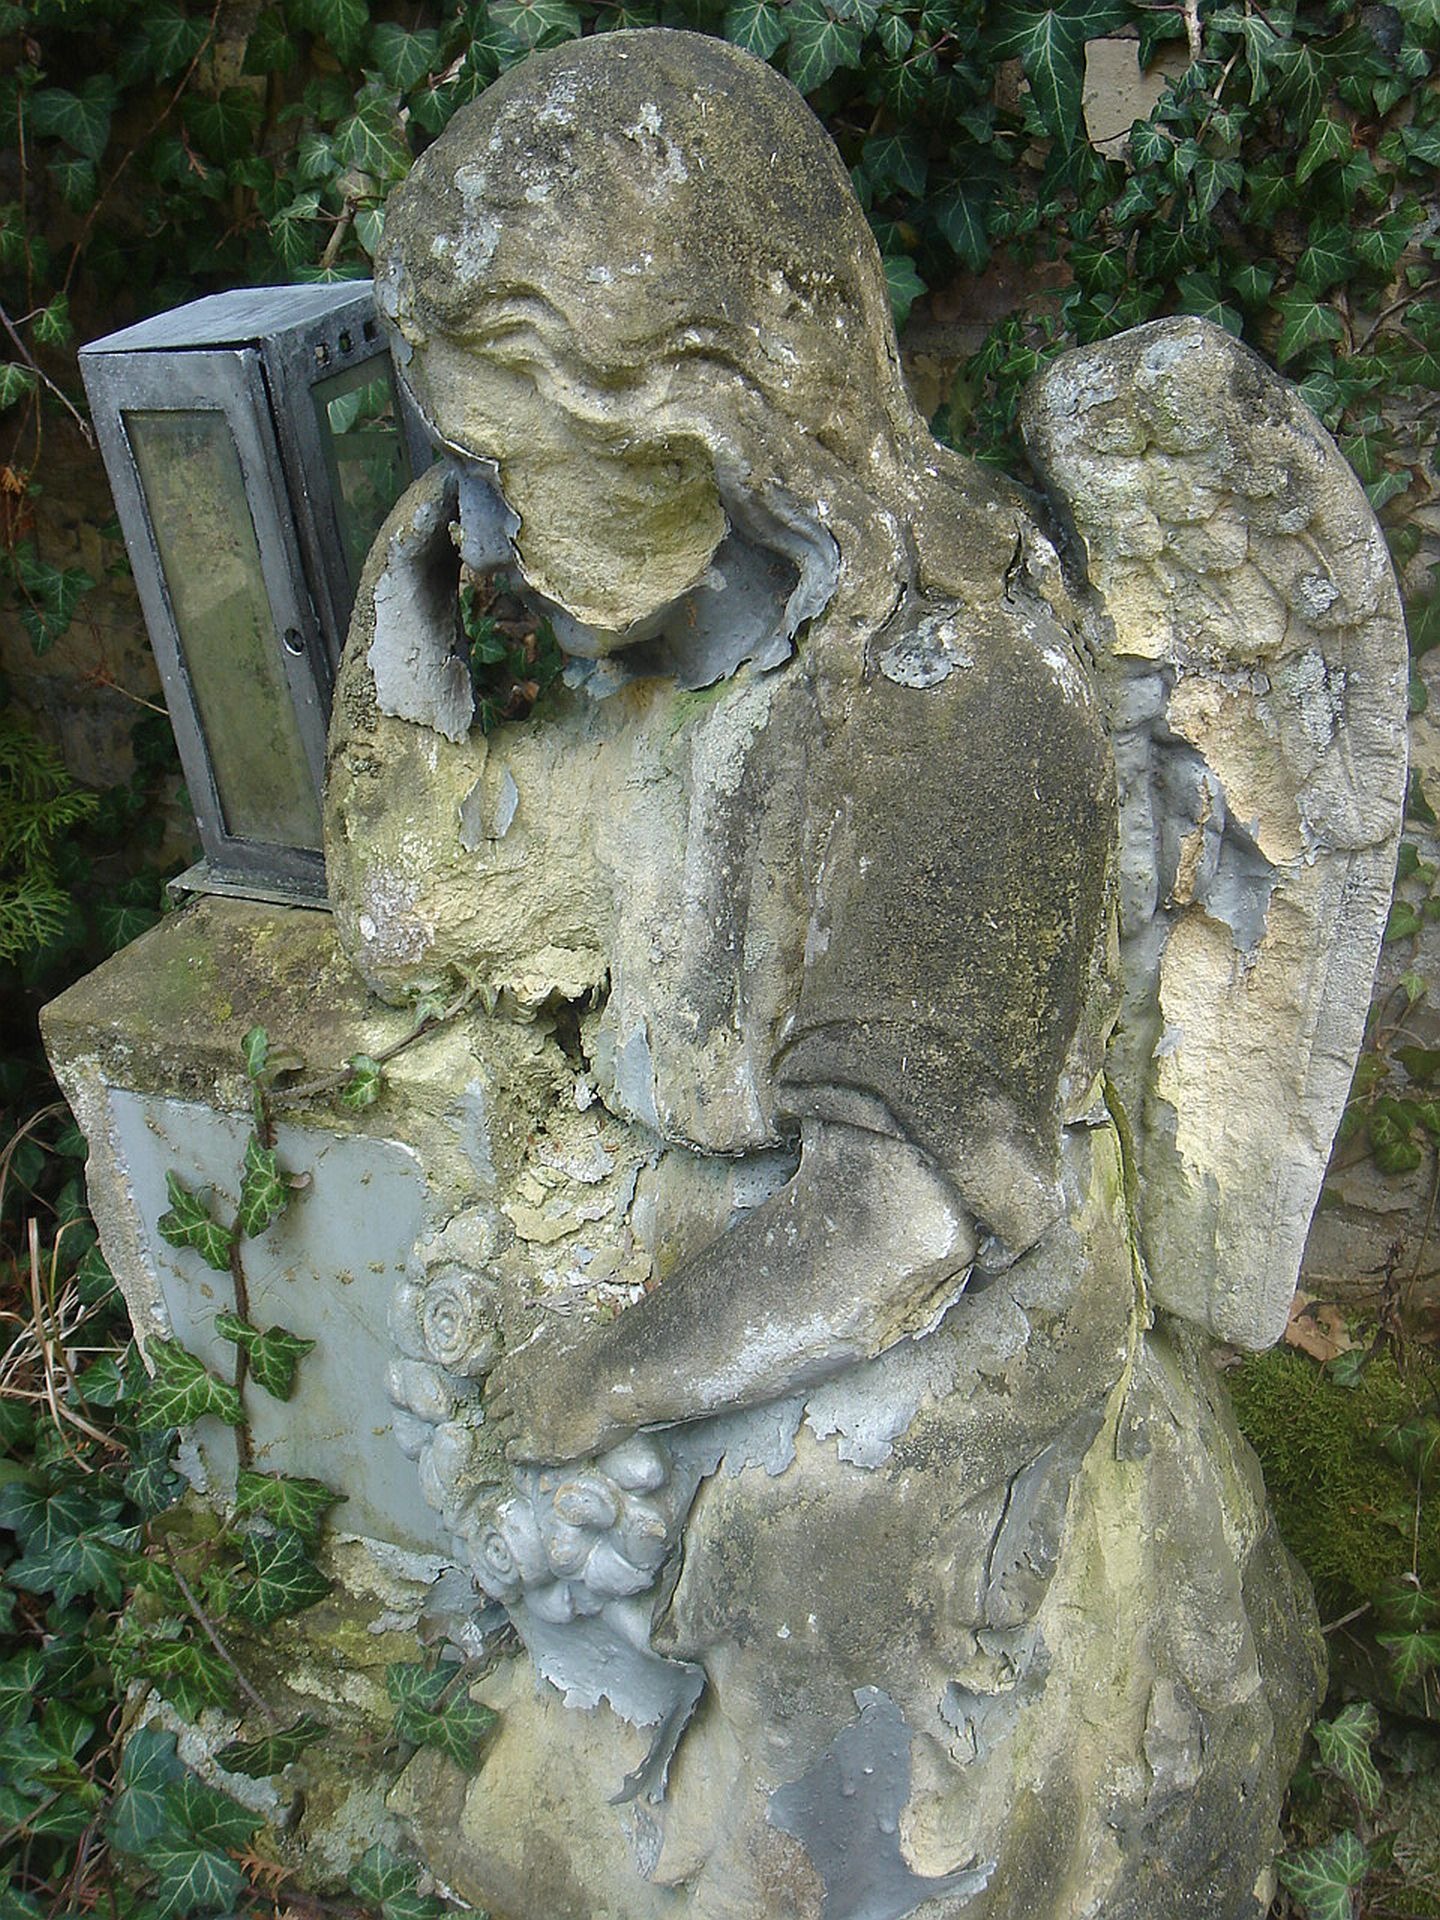
rock, stone, monument, statue, sadness, cemetery, death, grave, sculpture, angel, art, headstone, carving, water feature, stone carving, ancient history